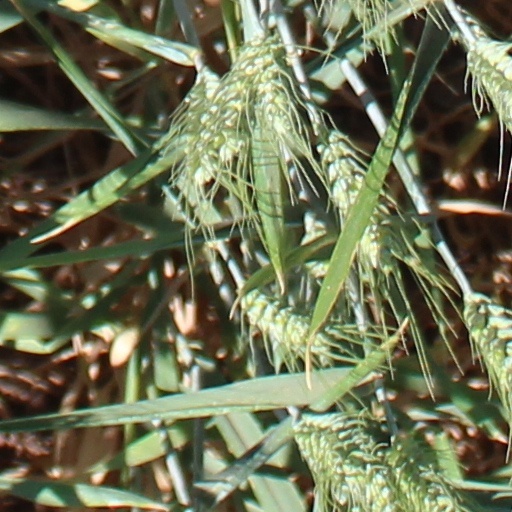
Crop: wheat